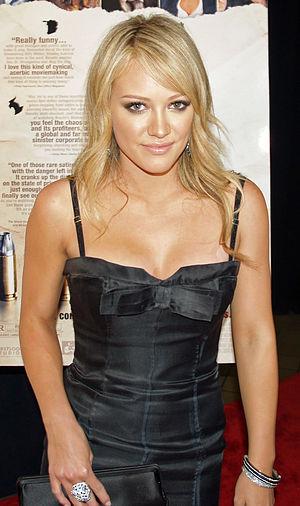
Ass Like That est une chanson du rappeur américain Eminem, tirée de l'album Encore sorti en 2004. Écrite par Eminem et composée par Dr. Dre, Mike Elizondo et Mark Batson, produite par Dr. Dre et Mike Elizondo, elle constitue le cinquième single extrait de Encore. La chanson est distribuée par Interscope Records, Aftermath Entertainment, le label de Dr. Dre, et Shady Records, label fondé par Eminem et Paul Rosenberg.